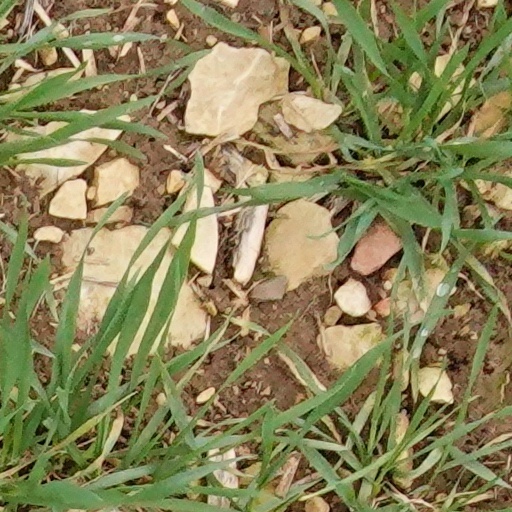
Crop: wheat